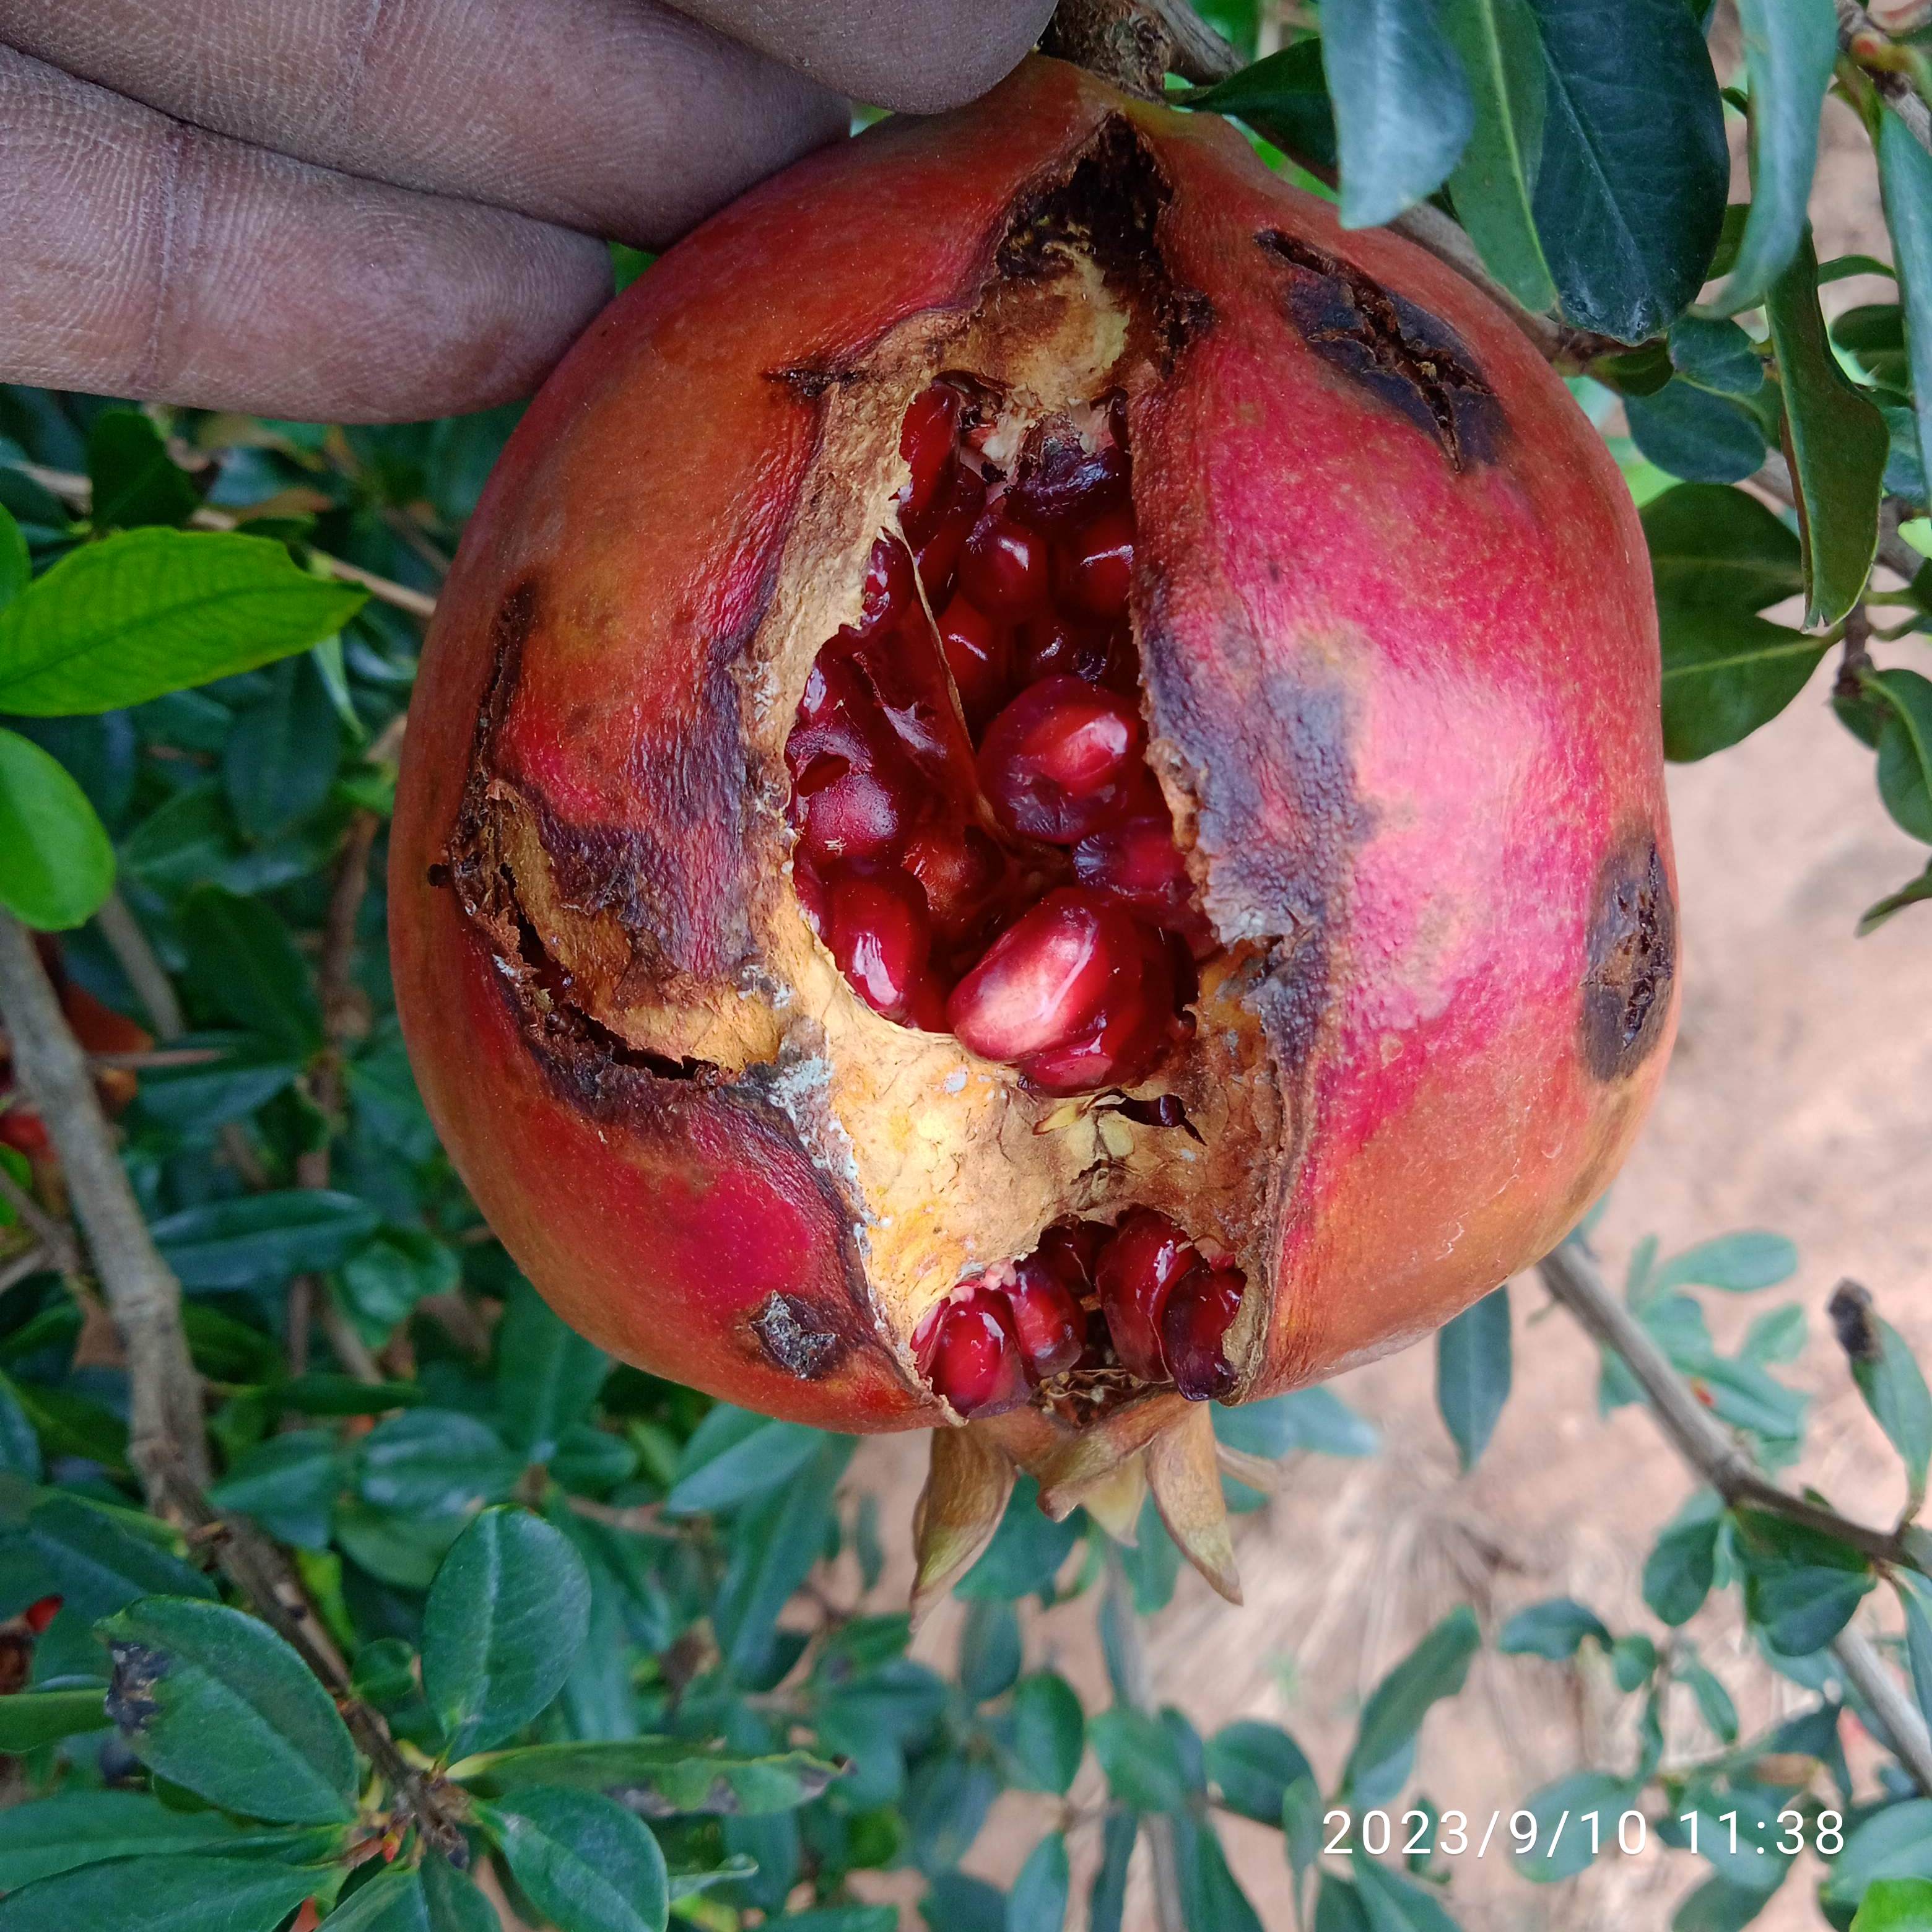
Label: Bacterial_Blight